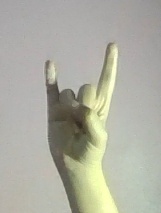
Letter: la